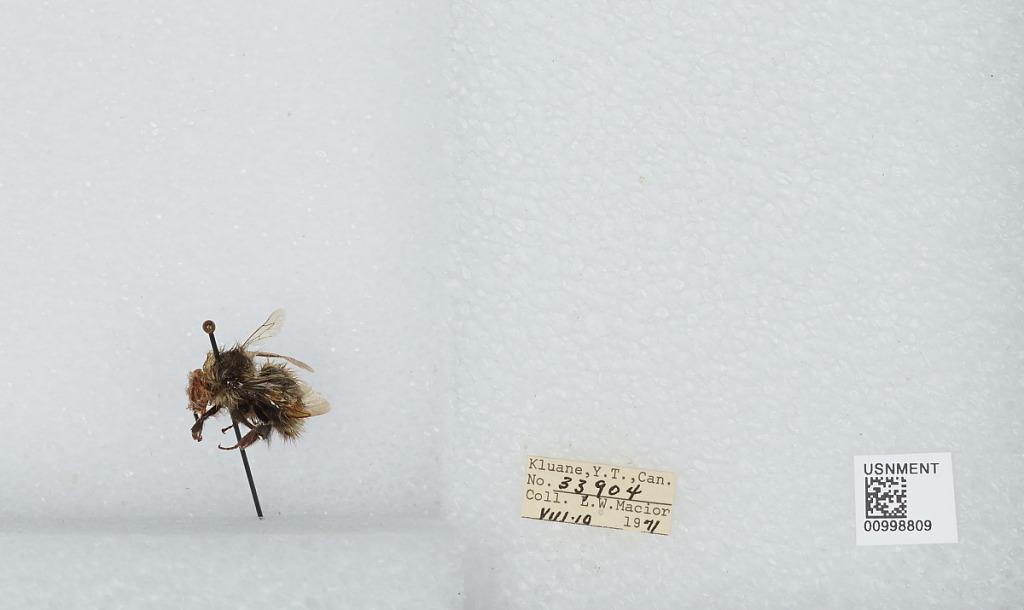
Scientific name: Bombus (Pyrobombus) melanopygus Nylander
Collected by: L. Macior
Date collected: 1971-8-10
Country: Canada
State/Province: Yukon Territory
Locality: Kluane
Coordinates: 60.75, -139.5